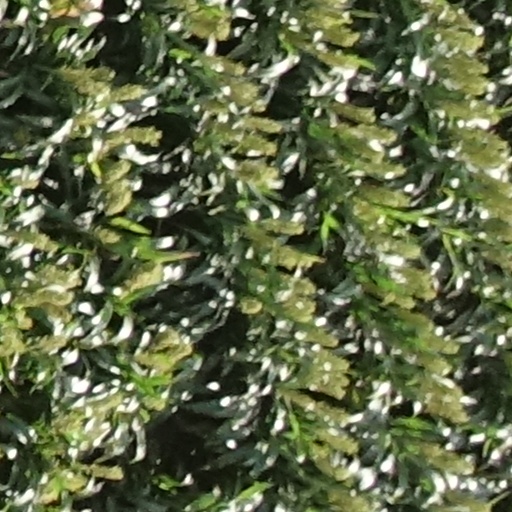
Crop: sorghum